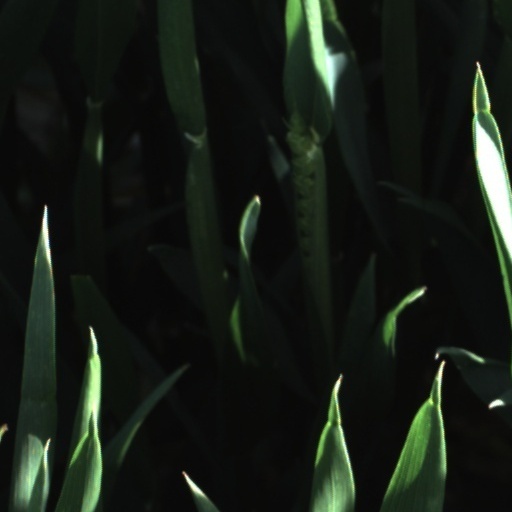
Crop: wheat